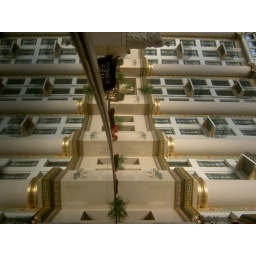
West Baden Hotel....The bar in the atrium reflecting a mirror image of the walls.